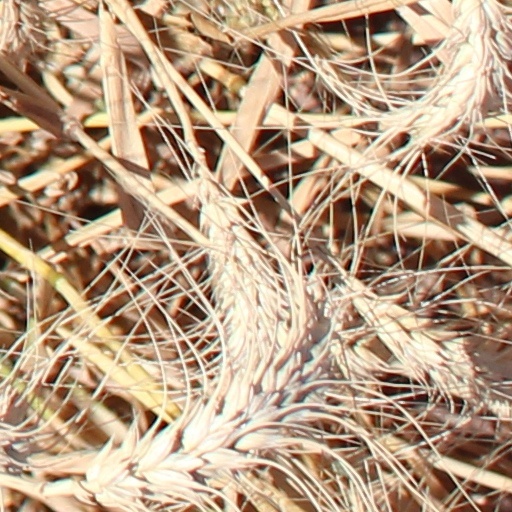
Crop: wheat